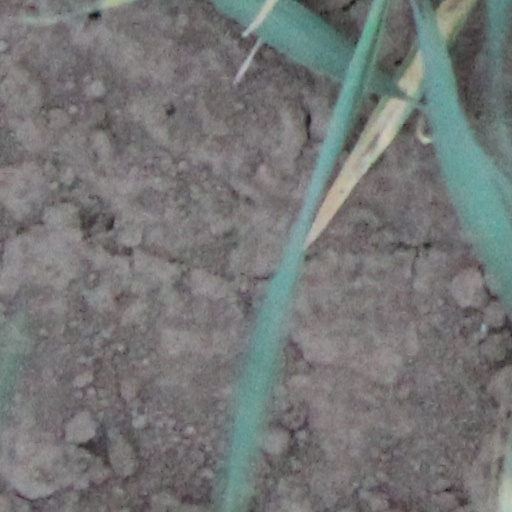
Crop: wheat